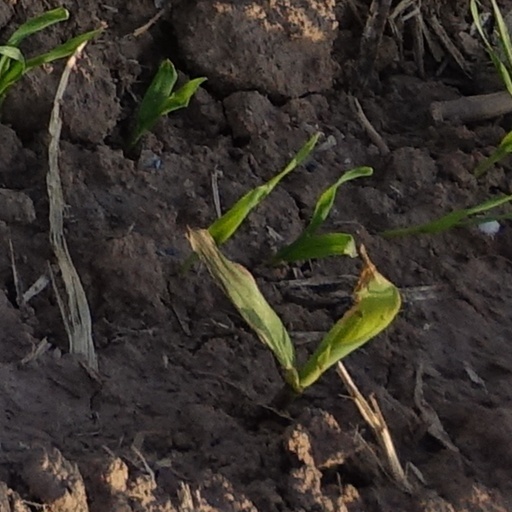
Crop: wheat